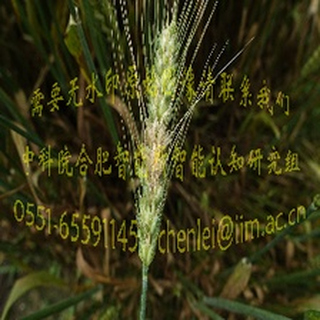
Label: wheat_fusarium_head_blight